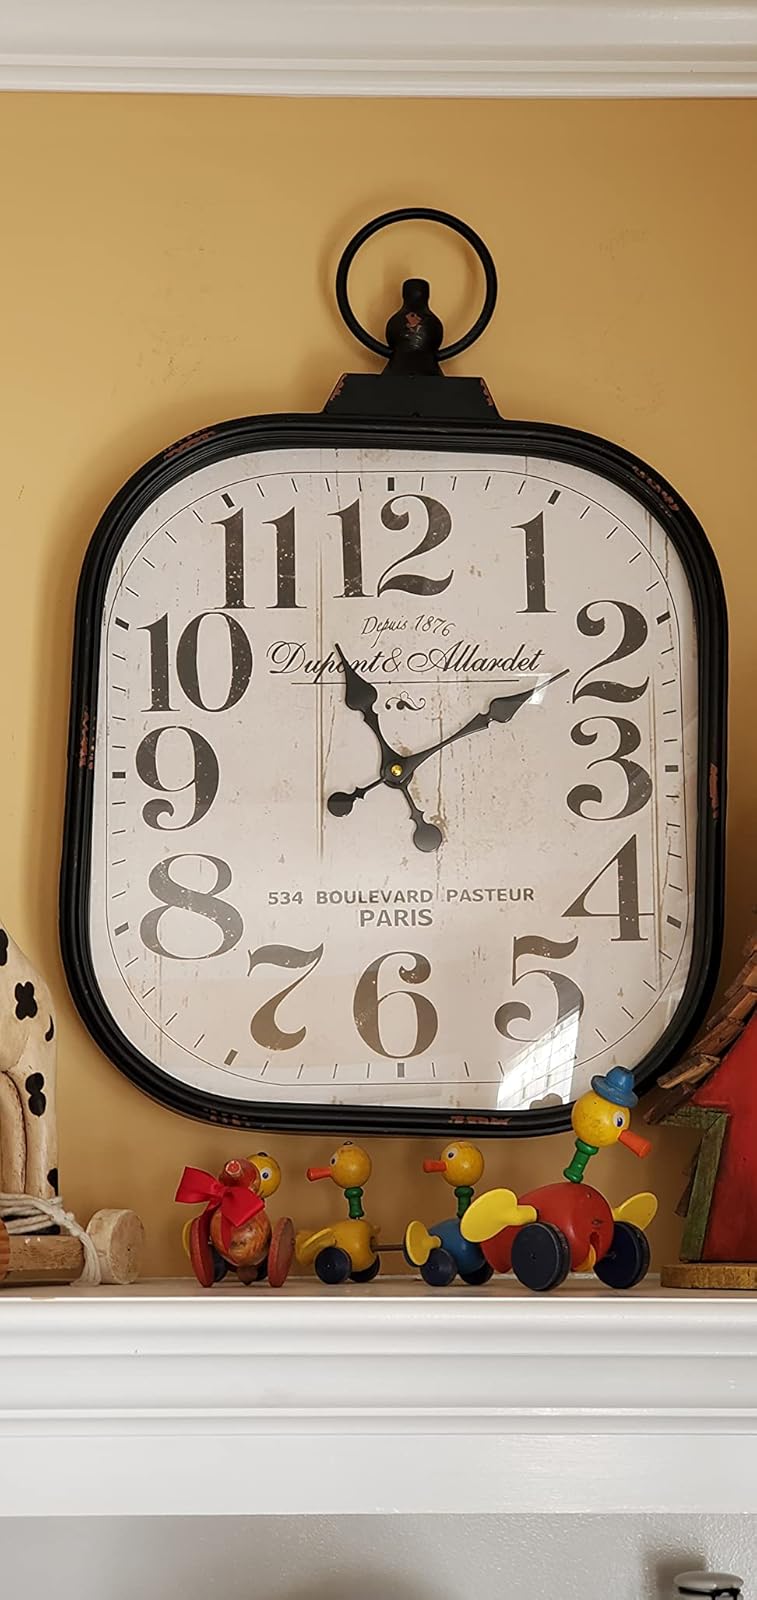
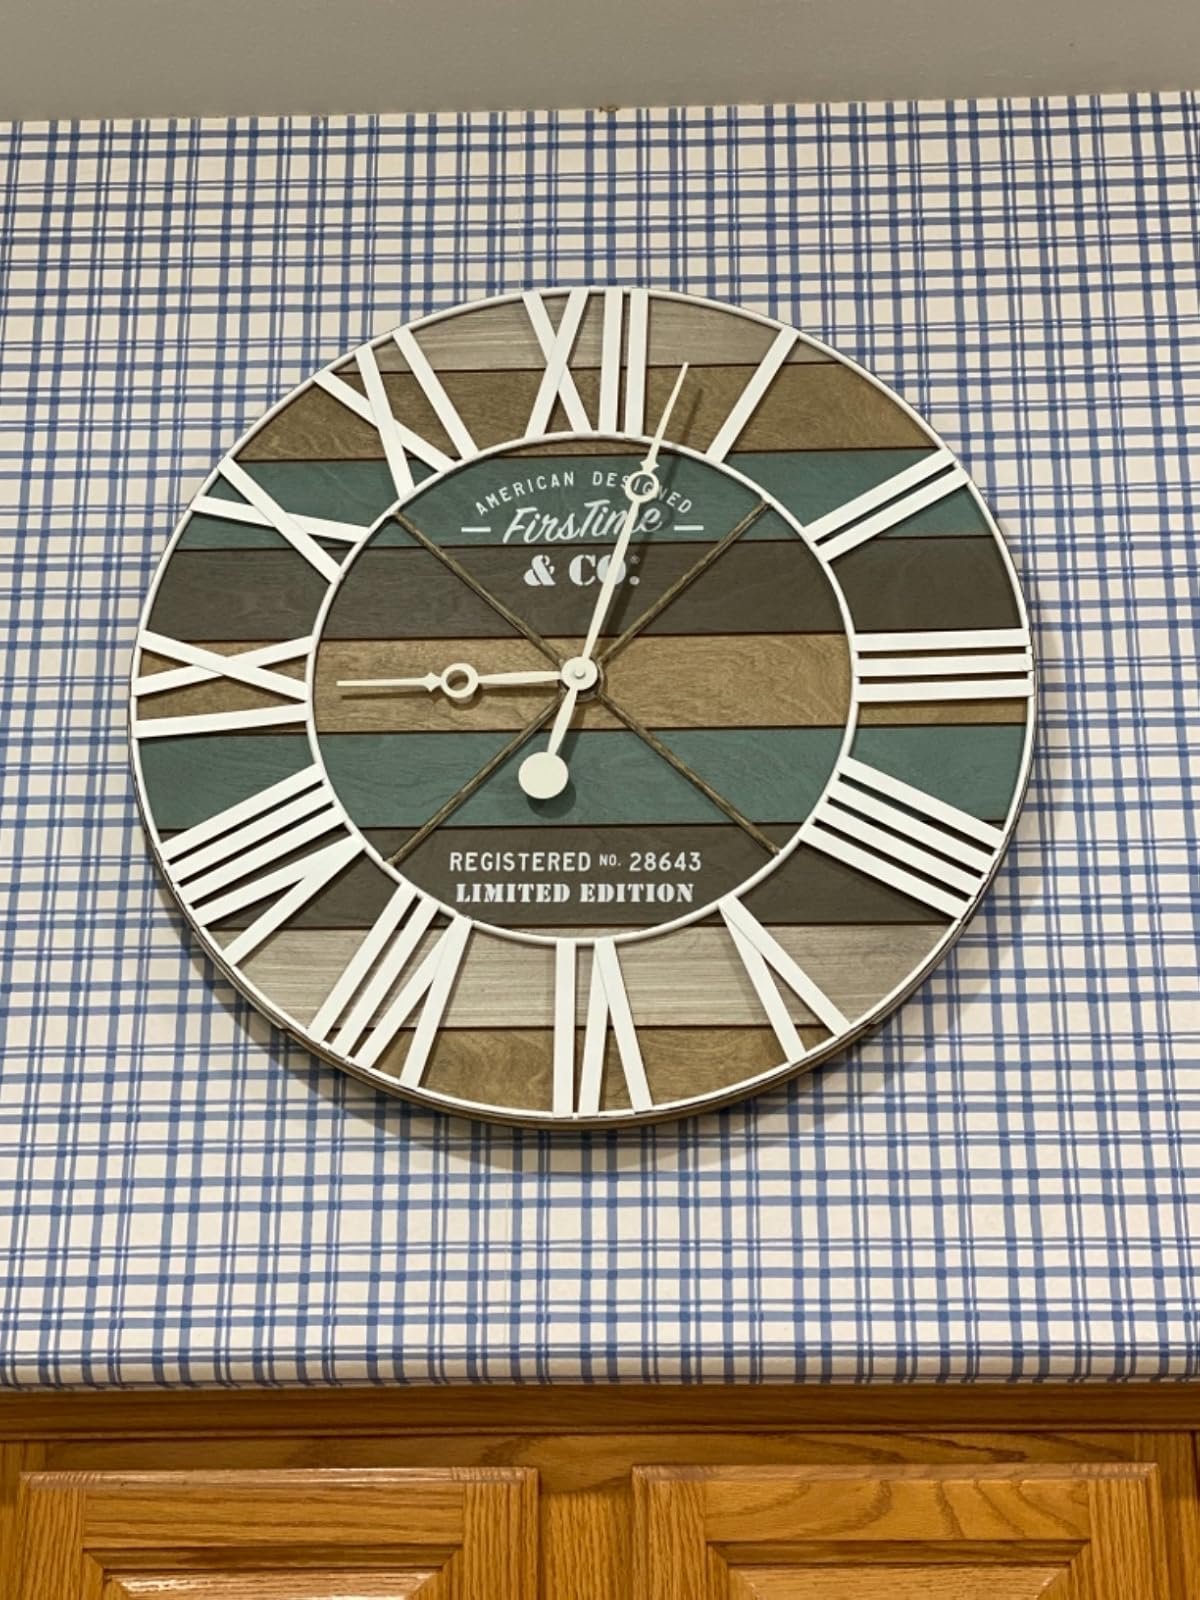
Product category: clock
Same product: no